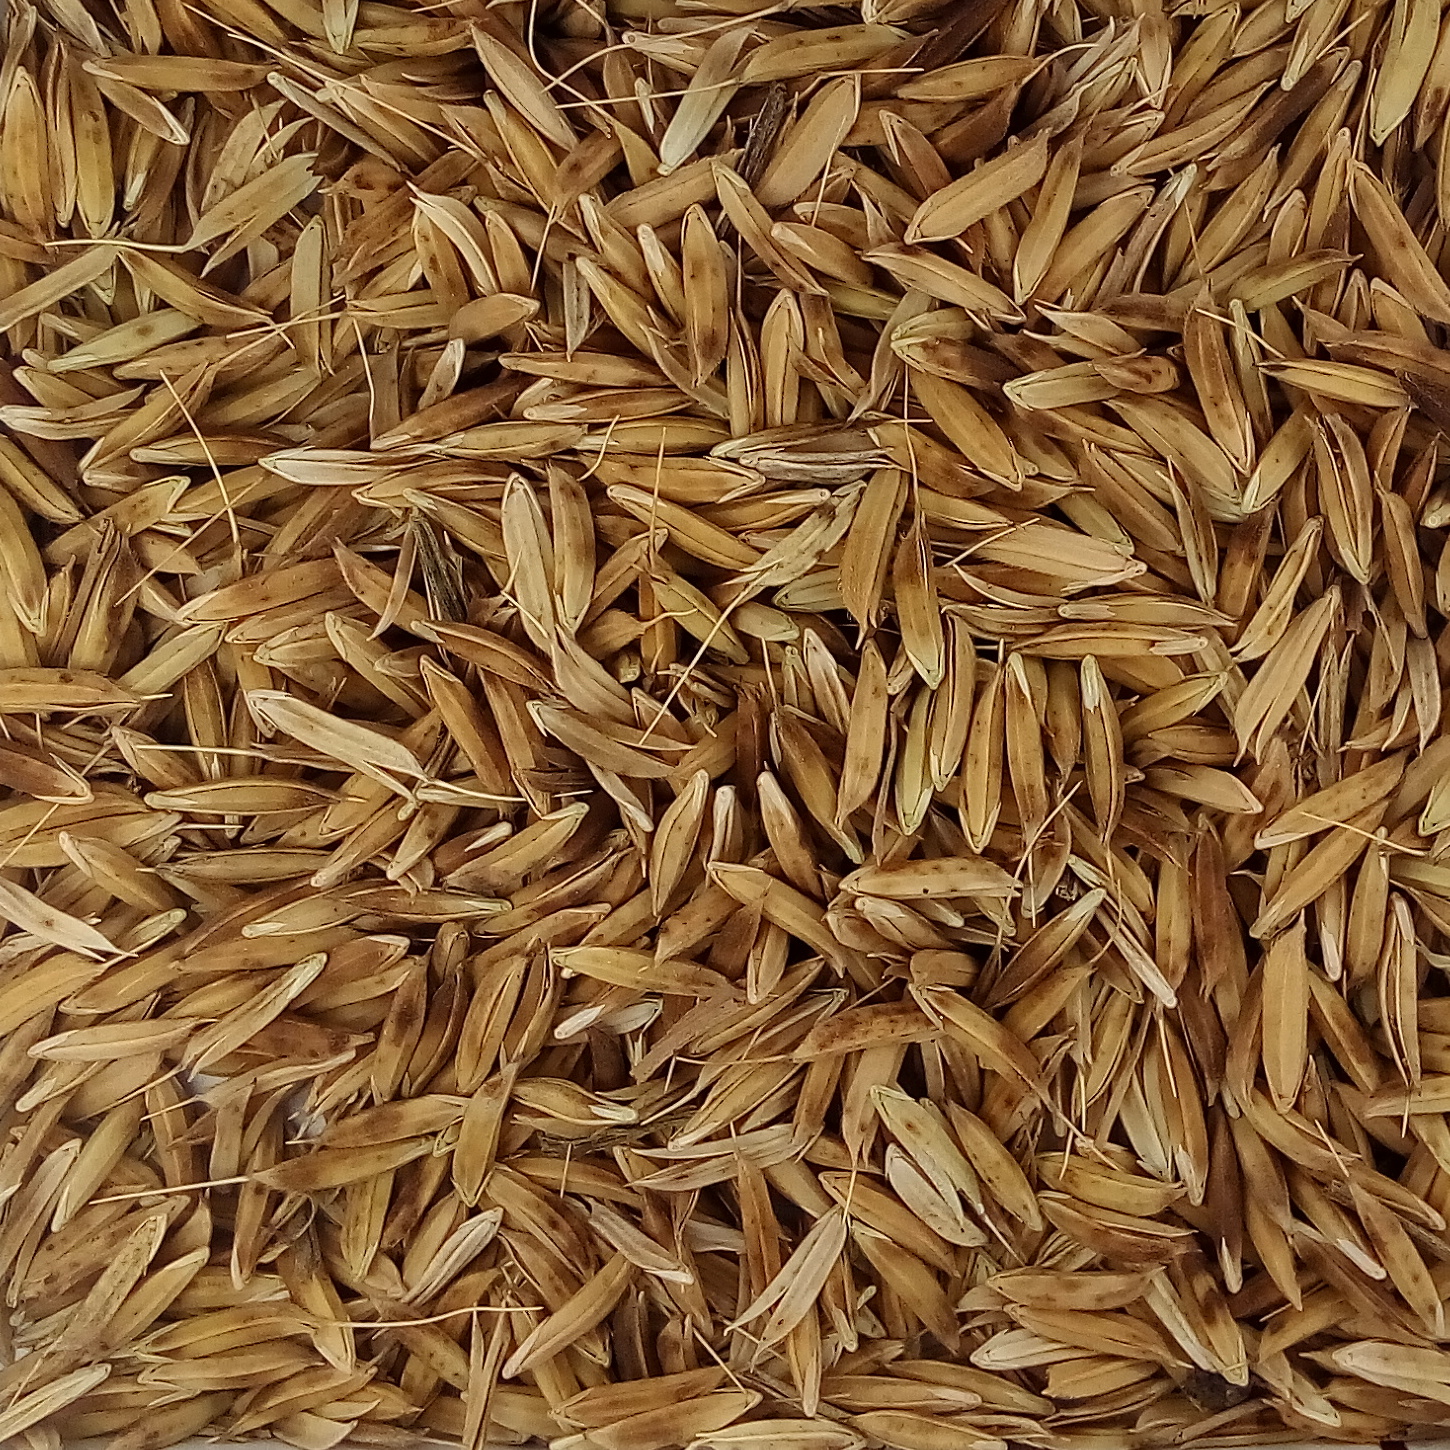
Rice seed variety: DHBT_3